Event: Nepal Earthquake
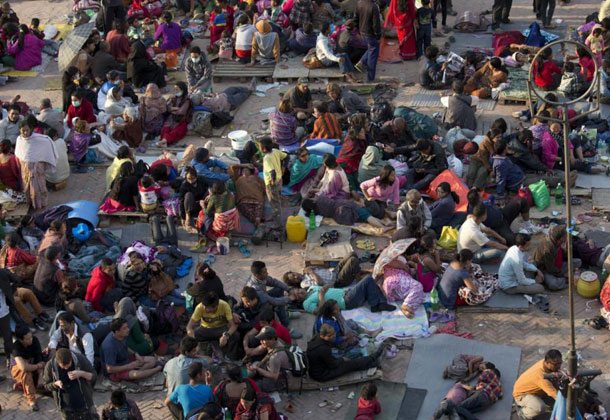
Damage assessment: no_damage